Javier del Granado

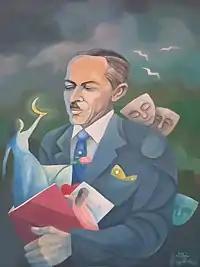
Javier del Granado by Silvia Peñaloza, oil on canvas

Along with Víctor Paz Estenssoro and others, del Granado formed the Movimiento Nacionalista Revolucionario. The MNR was at the forefront of the Bolivian Revolution of 1952, which radically changed the country, bringing about land redistribution, universal suffrage, and nationalization of the major tin mines.